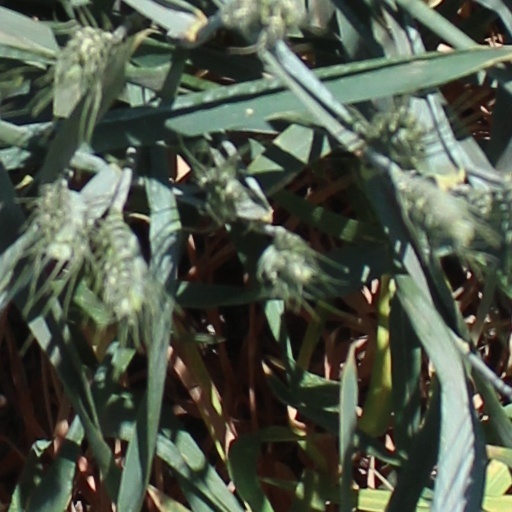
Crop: wheat